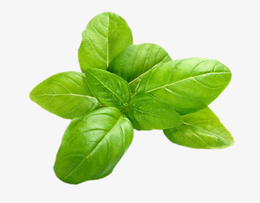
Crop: unknown
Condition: basil